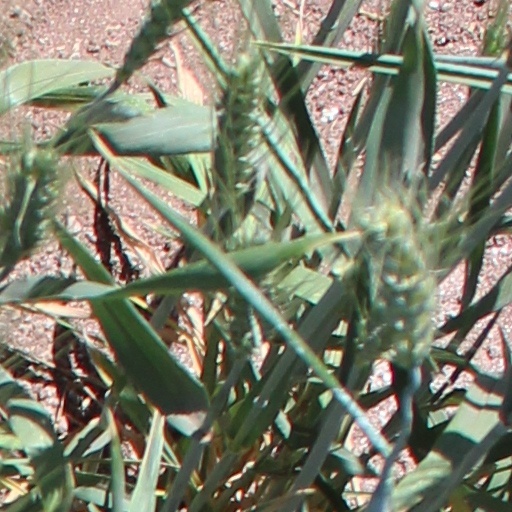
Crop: wheat